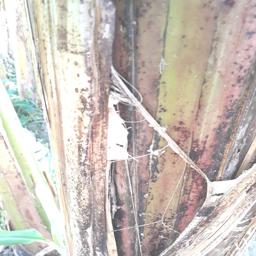
Label: BACTERIAL SOFT ROT